Health in Nepal

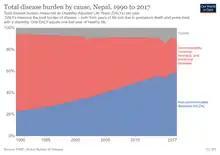
Fig 2: Burden of disease by cause

Disease burden or burden of disease is a concept used to describe the death and loss of health due to diseases, injuries and risk factors. One most common measure used to measure the disease burden is disability adjusted life year (DALY). Developed in 1993, the indicator is a health gap measure and simply the sum of years lost due to premature death and years lived with disability. One DALY represents a loss of one year of healthy life.